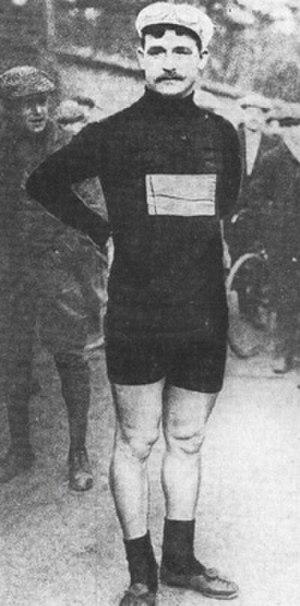
Le Tour de France 1909, 7ᵉ édition du Tour de France, s'est déroulé du 5 juillet au 1ᵉʳ août 1909 sur 14 étapes pour 4 497 km. Il s'agit du cinquième Tour de France consécutif à utiliser un système de points pour calculer le classement général. Le coureur ayant le moins de points à la fin de la course remporte la course.
Le Tour de France 1908, 6ᵉ édition du Tour de France, s'est déroulé du 13 juillet au 9 août 1908 sur 14 étapes pour 4 488 km. Il s'agit du quatrième Tour de France consécutif à utiliser un système de points pour calculer le classement général. Comme ses prédécesseurs, les étapes et le général sont dominés par les Français, cependant, deux Italiens et un Luxembourgeois terminent dans le top 10.
Le Tour de France 1908, 6ᵉ édition du Tour de France, s'est déroulé du 13 juillet au 9 août 1908 sur 14 étapes pour 4 488 km. Il s'agit du quatrième Tour de France consécutif à utiliser un système de points pour calculer le classement général. Comme ses prédécesseurs, les étapes et le général sont dominés par les Français, cependant, deux Italiens et un Luxembourgeois terminent dans le top 10.